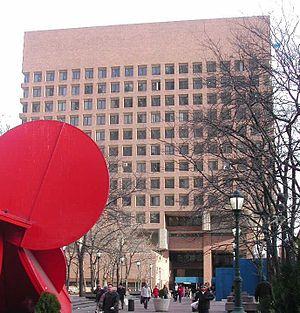
Le One Police Plaza est le quartier général du New York City Police Department, situé sur Park Row dans le quartier de Civic Center, à Manhattan, près de l'hôtel de ville de New York et du pont de Brooklyn. Le 1PP remplace l'ancien siège du NYPD situé au 240 Centre Street, à environ 1 milles plus au nord.